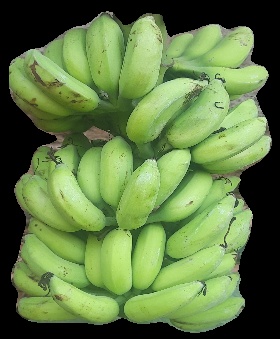
Variety: elakki-bale
Grade: grade2